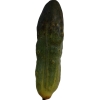
Label: cucumber